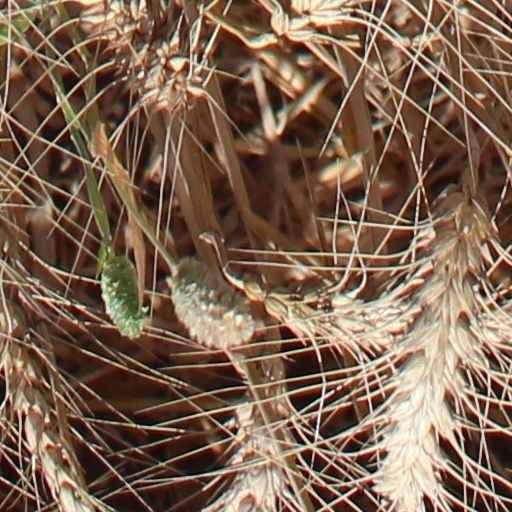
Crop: wheat